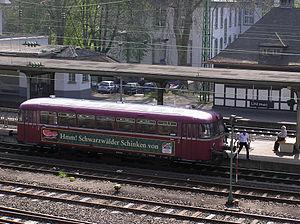
L'autorail de la Kasbachtalbahn dans la gare de Linz en allemagne.